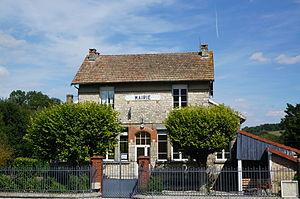
Chambrecy .
Chambrecy est une commune française, située dans le département de la Marne en région Grand Est.